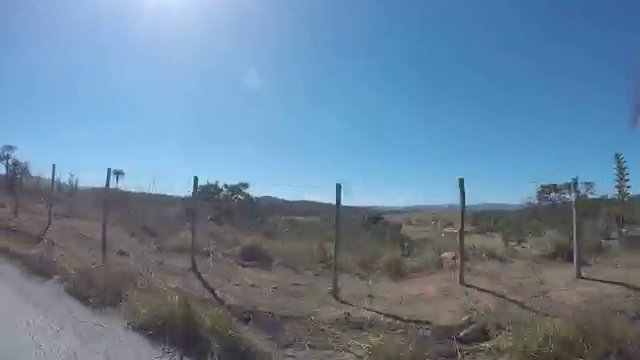
Fire: no
Smoke: no